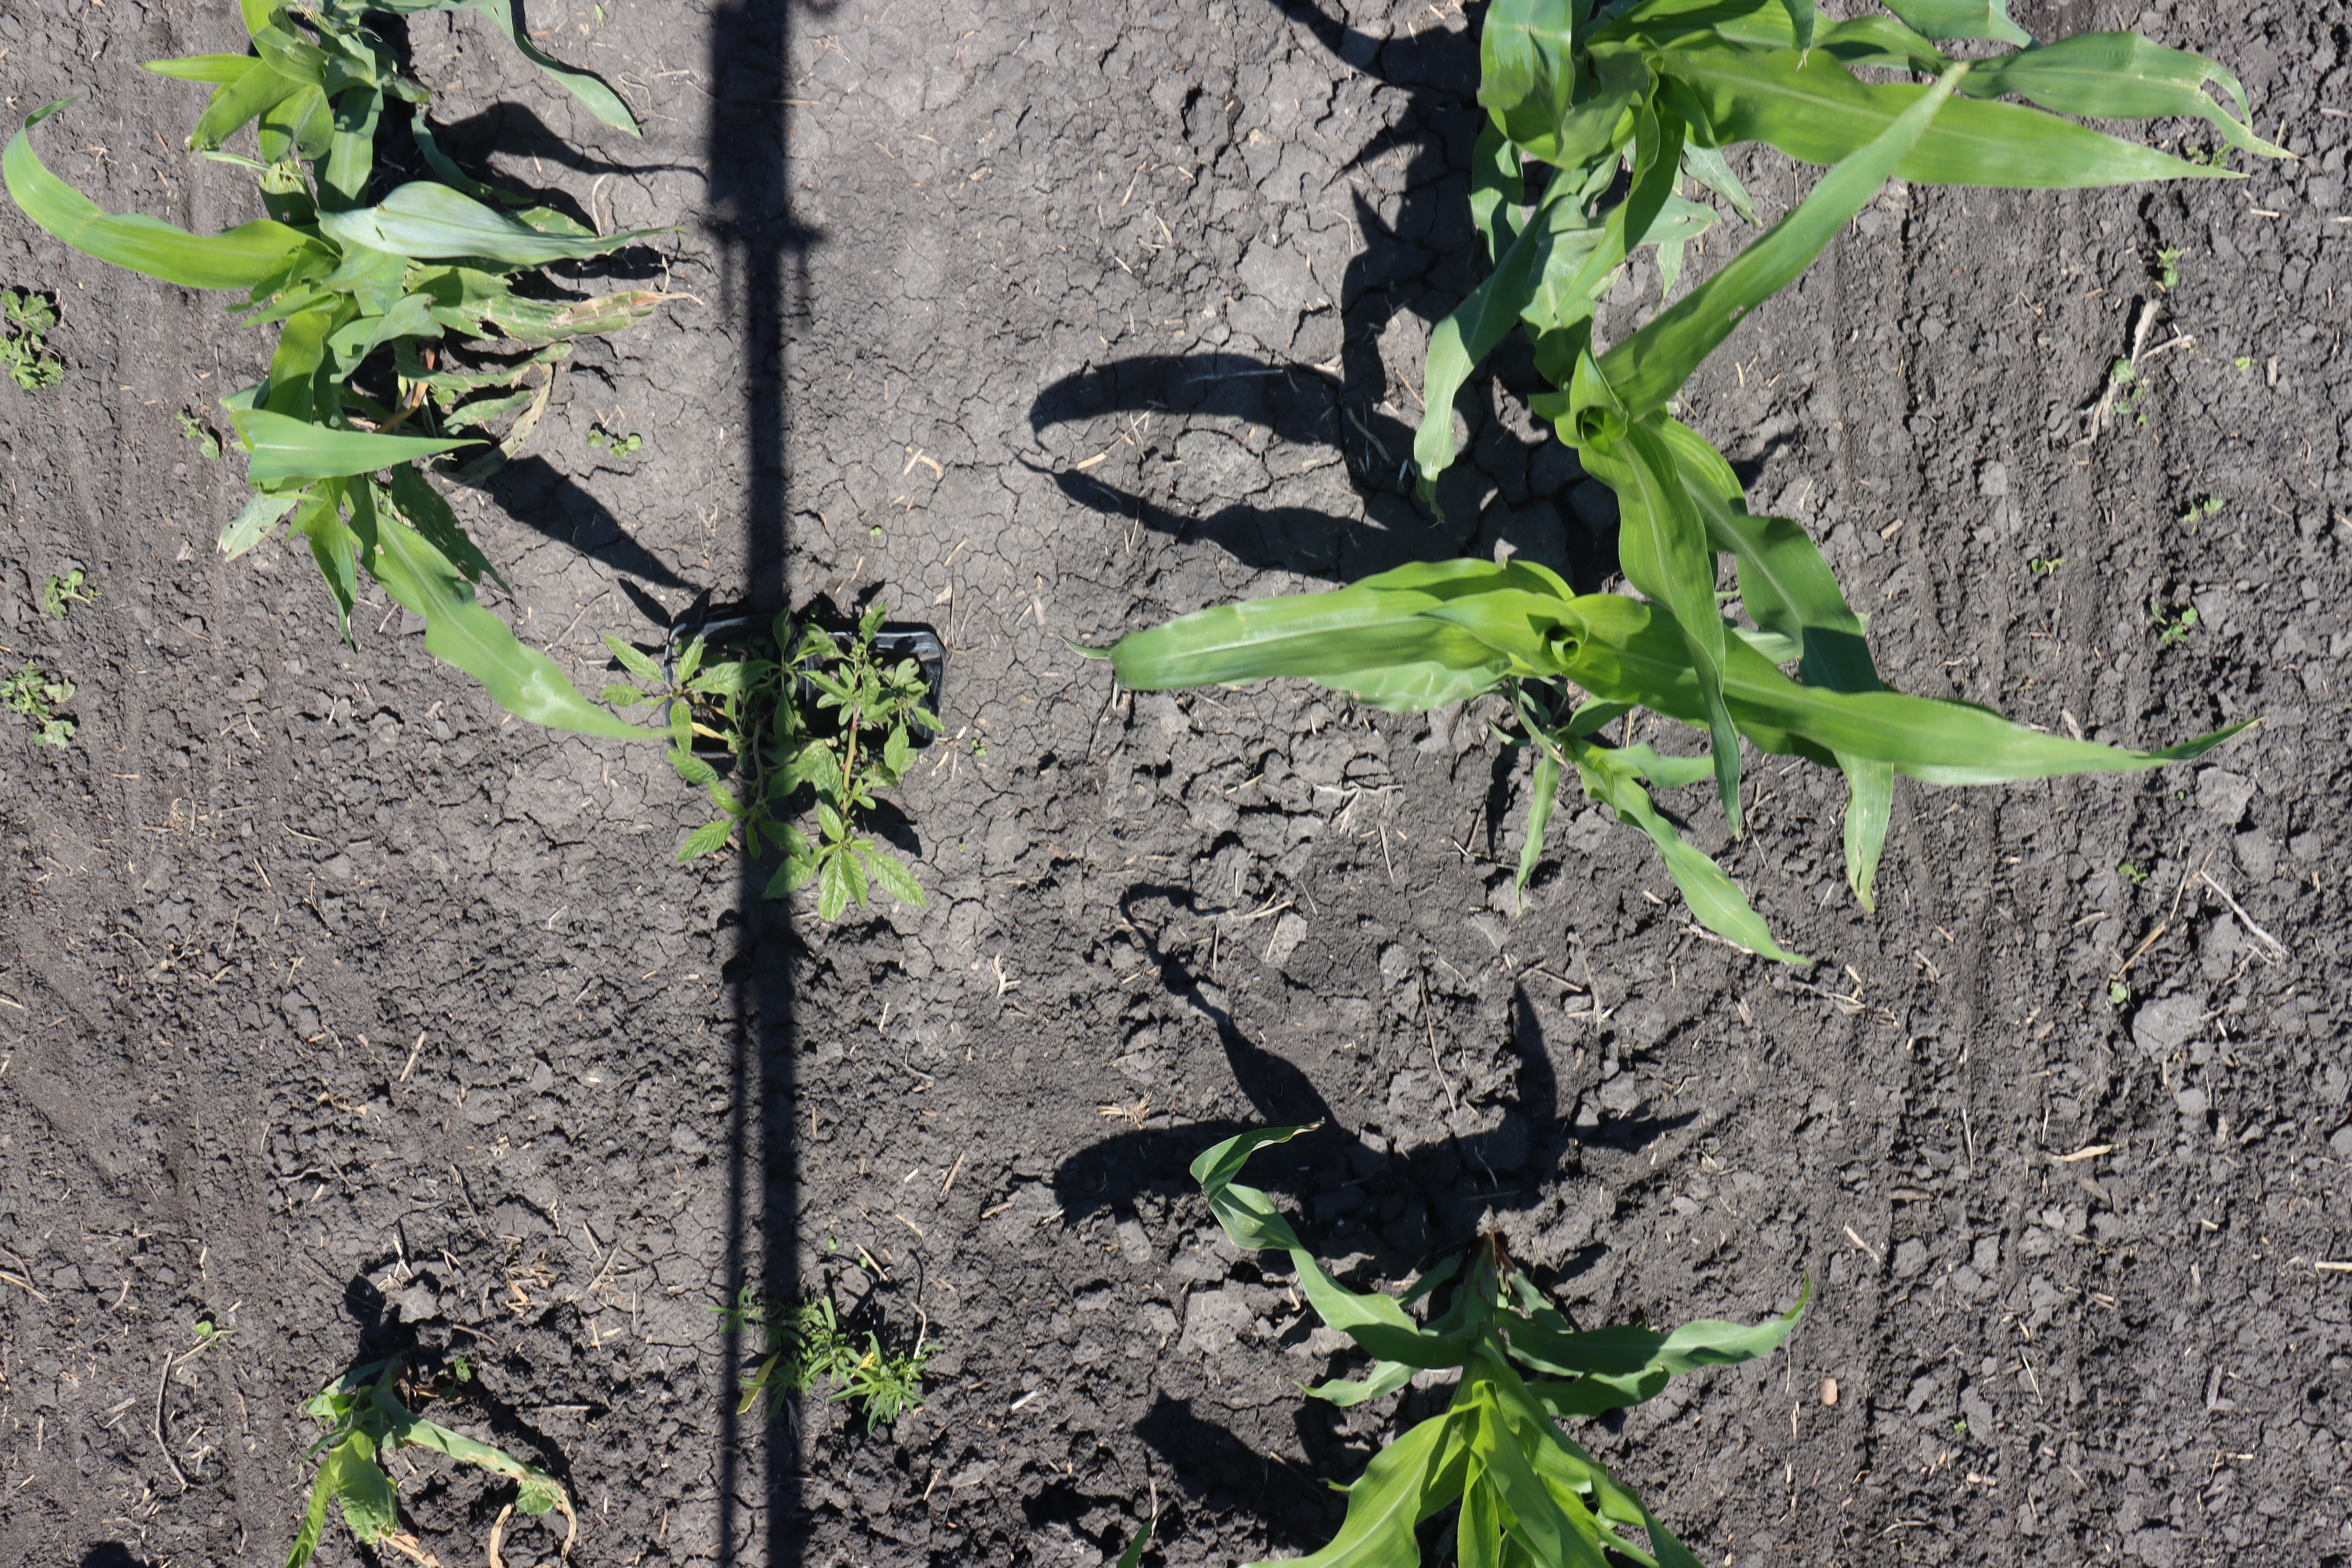
Crop: Corn
Objects: Corn, Corn, Corn, Waterhemp, Waterhemp, Corn